MetaTrader 4

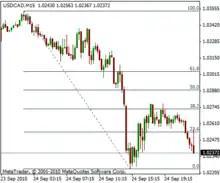
A chart from the MT4 trading screen

The client terminal includes a built-in editor and compiler with access to a user contributed free library of software, articles and help. The software uses a proprietary scripting language, MQL4/MQL5, which enables traders to develop Expert Advisors, custom indicators and scripts. MetaTrader's popularity largely stems from its support of algorithmic trading.